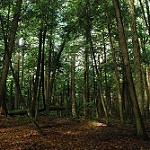
Label: forest